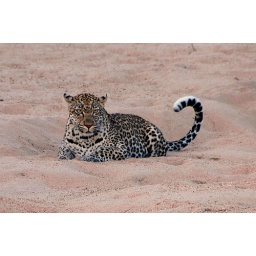
A leopard languishes in the dry river bed (1)